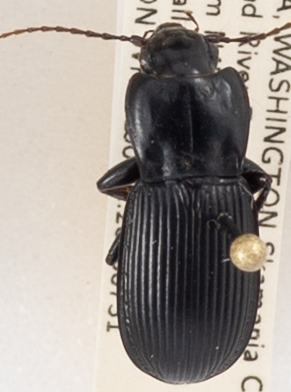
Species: Pterostichus herculaneus
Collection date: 2018-07-31
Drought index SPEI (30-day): -1.444
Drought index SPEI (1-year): -0.39
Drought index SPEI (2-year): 0.54